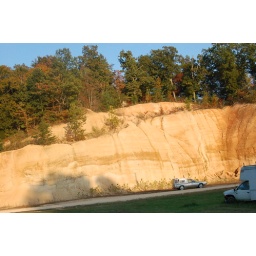
This face of rock was practically glowing in the late afternoon sun, very striking. Near Pleasantville, TN